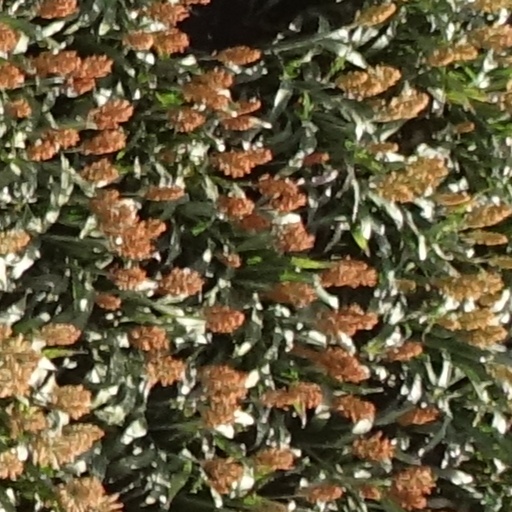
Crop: sorghum